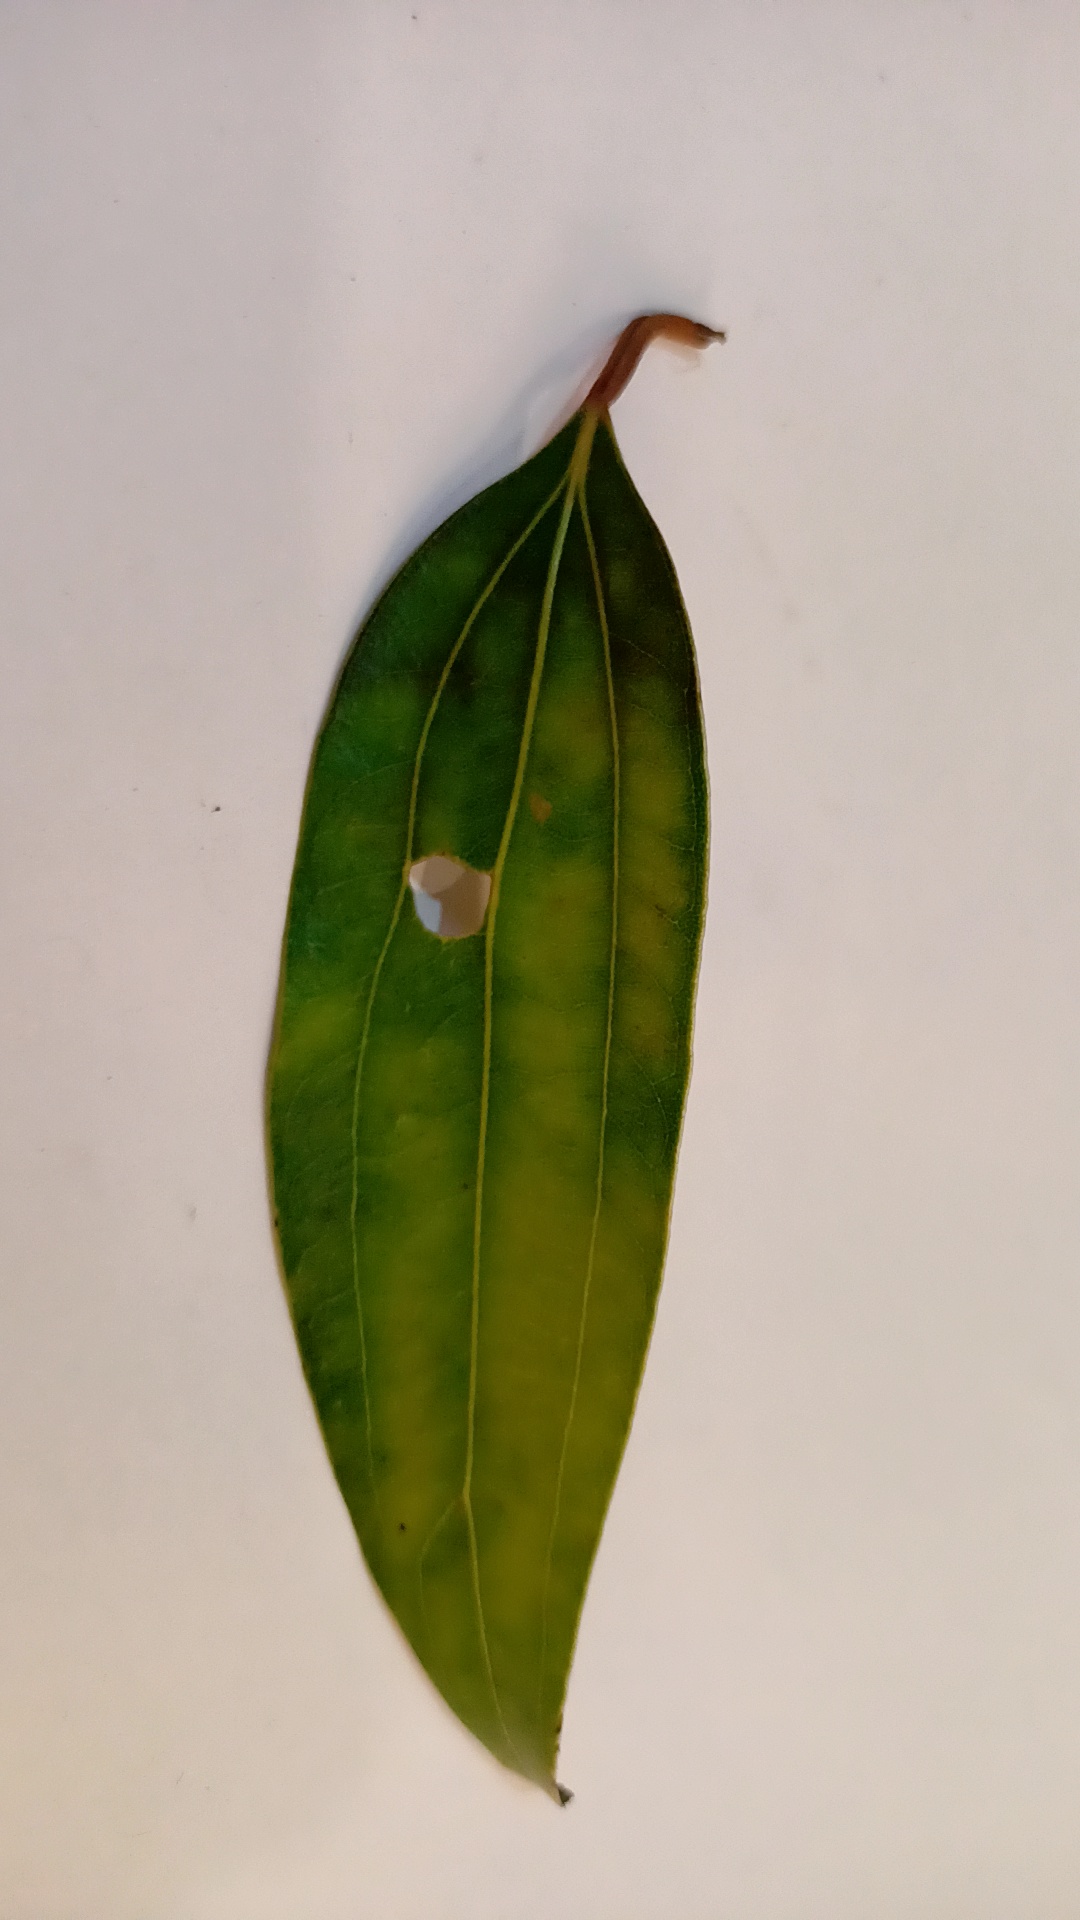
Label: Disease